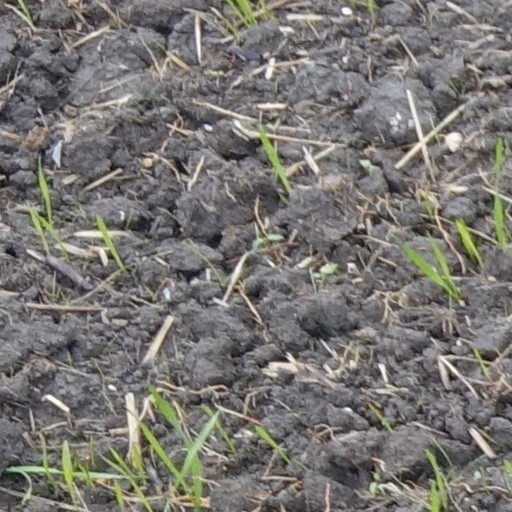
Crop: wheat